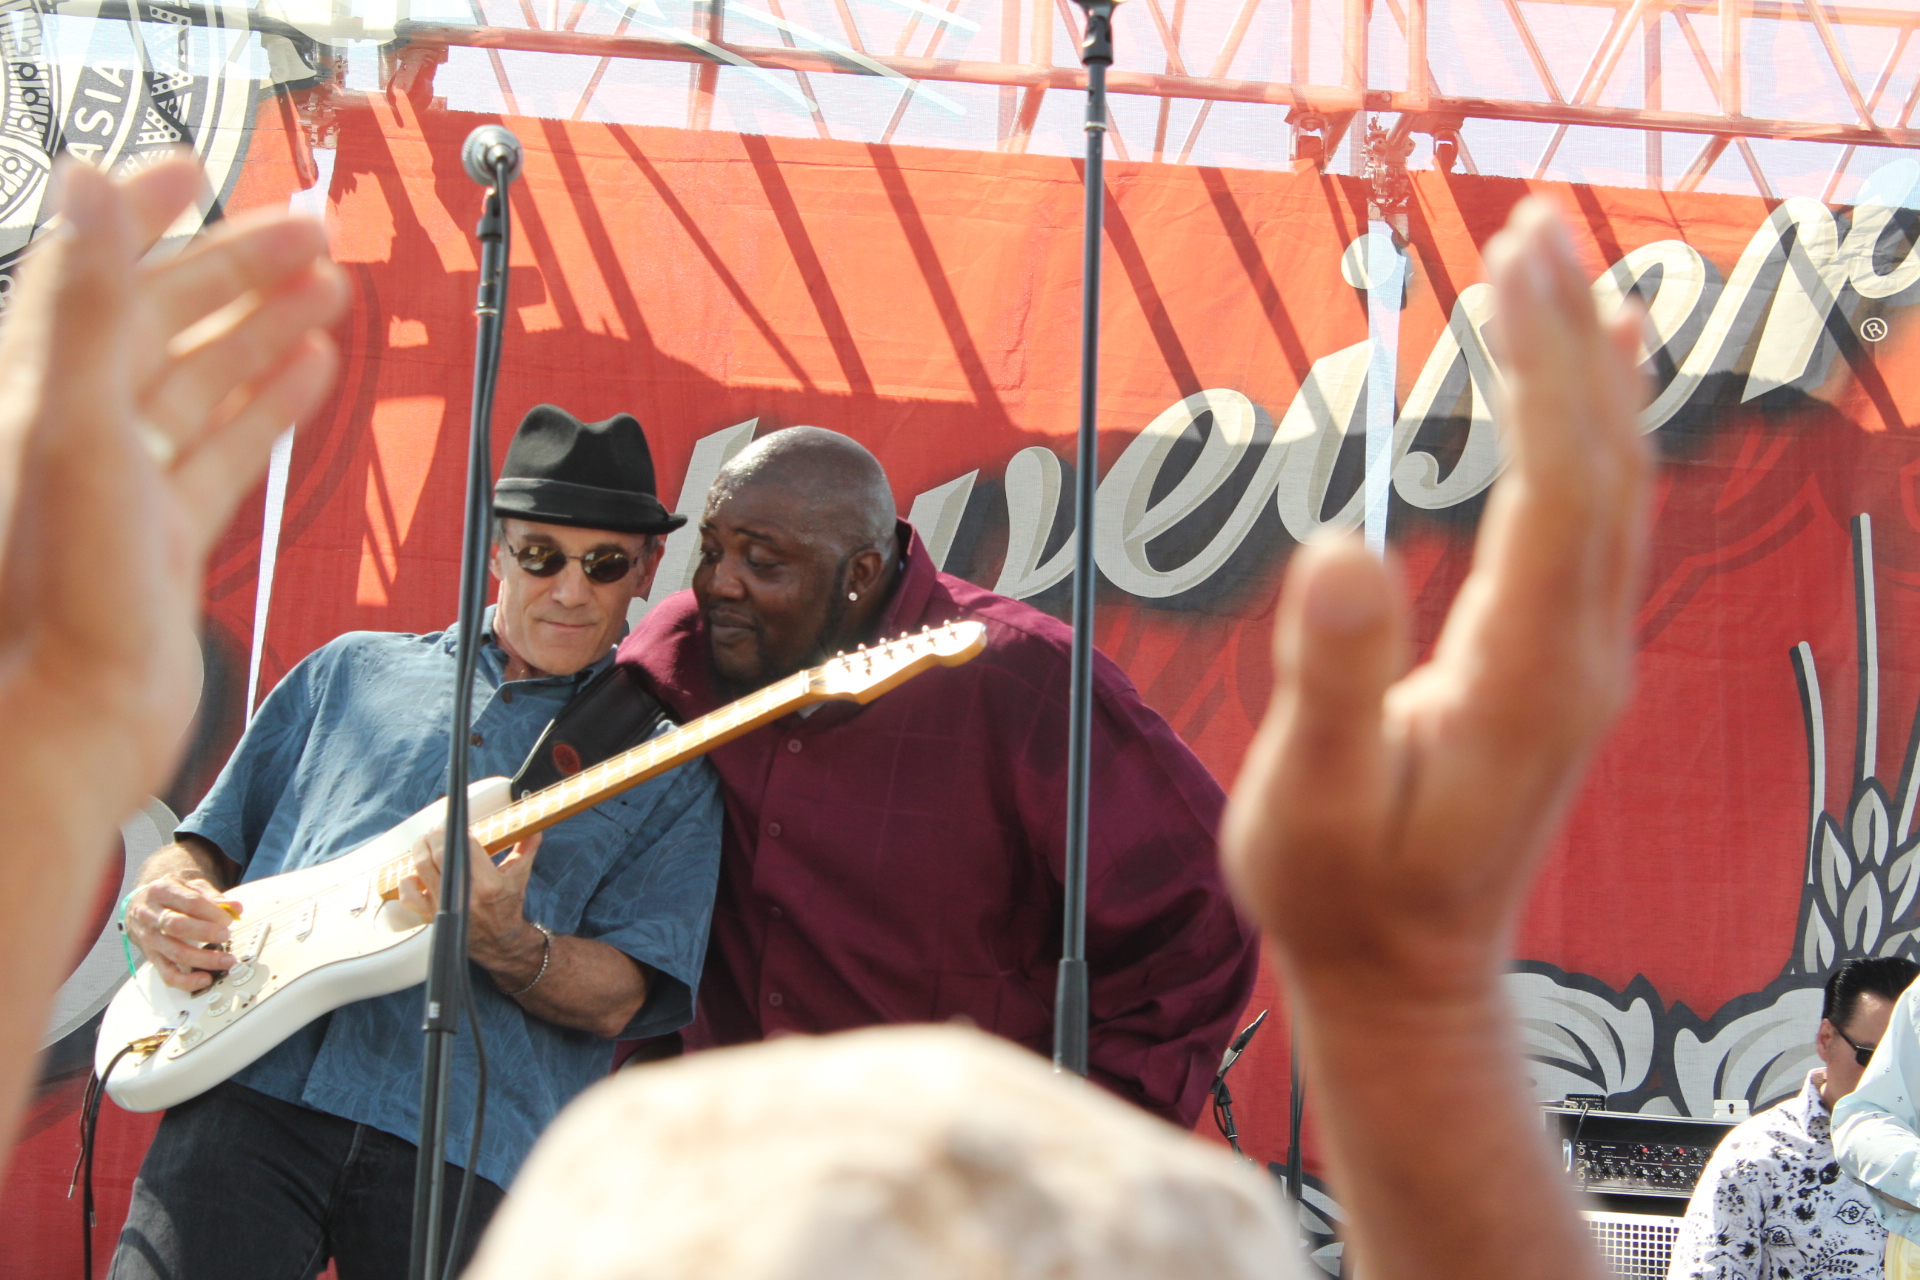
crowd, festival